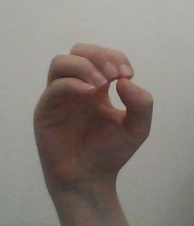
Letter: ha